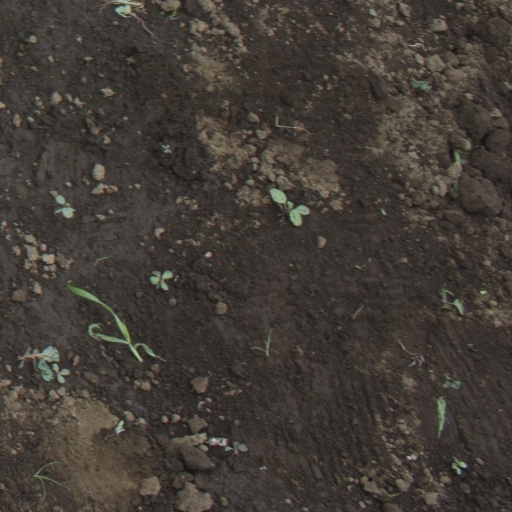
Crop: soybean